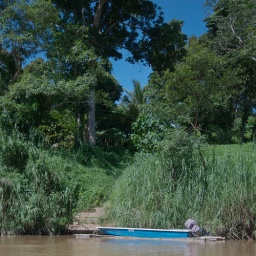
Jerantut to Kuala Tahan via Kuala Tembling by bus and boat